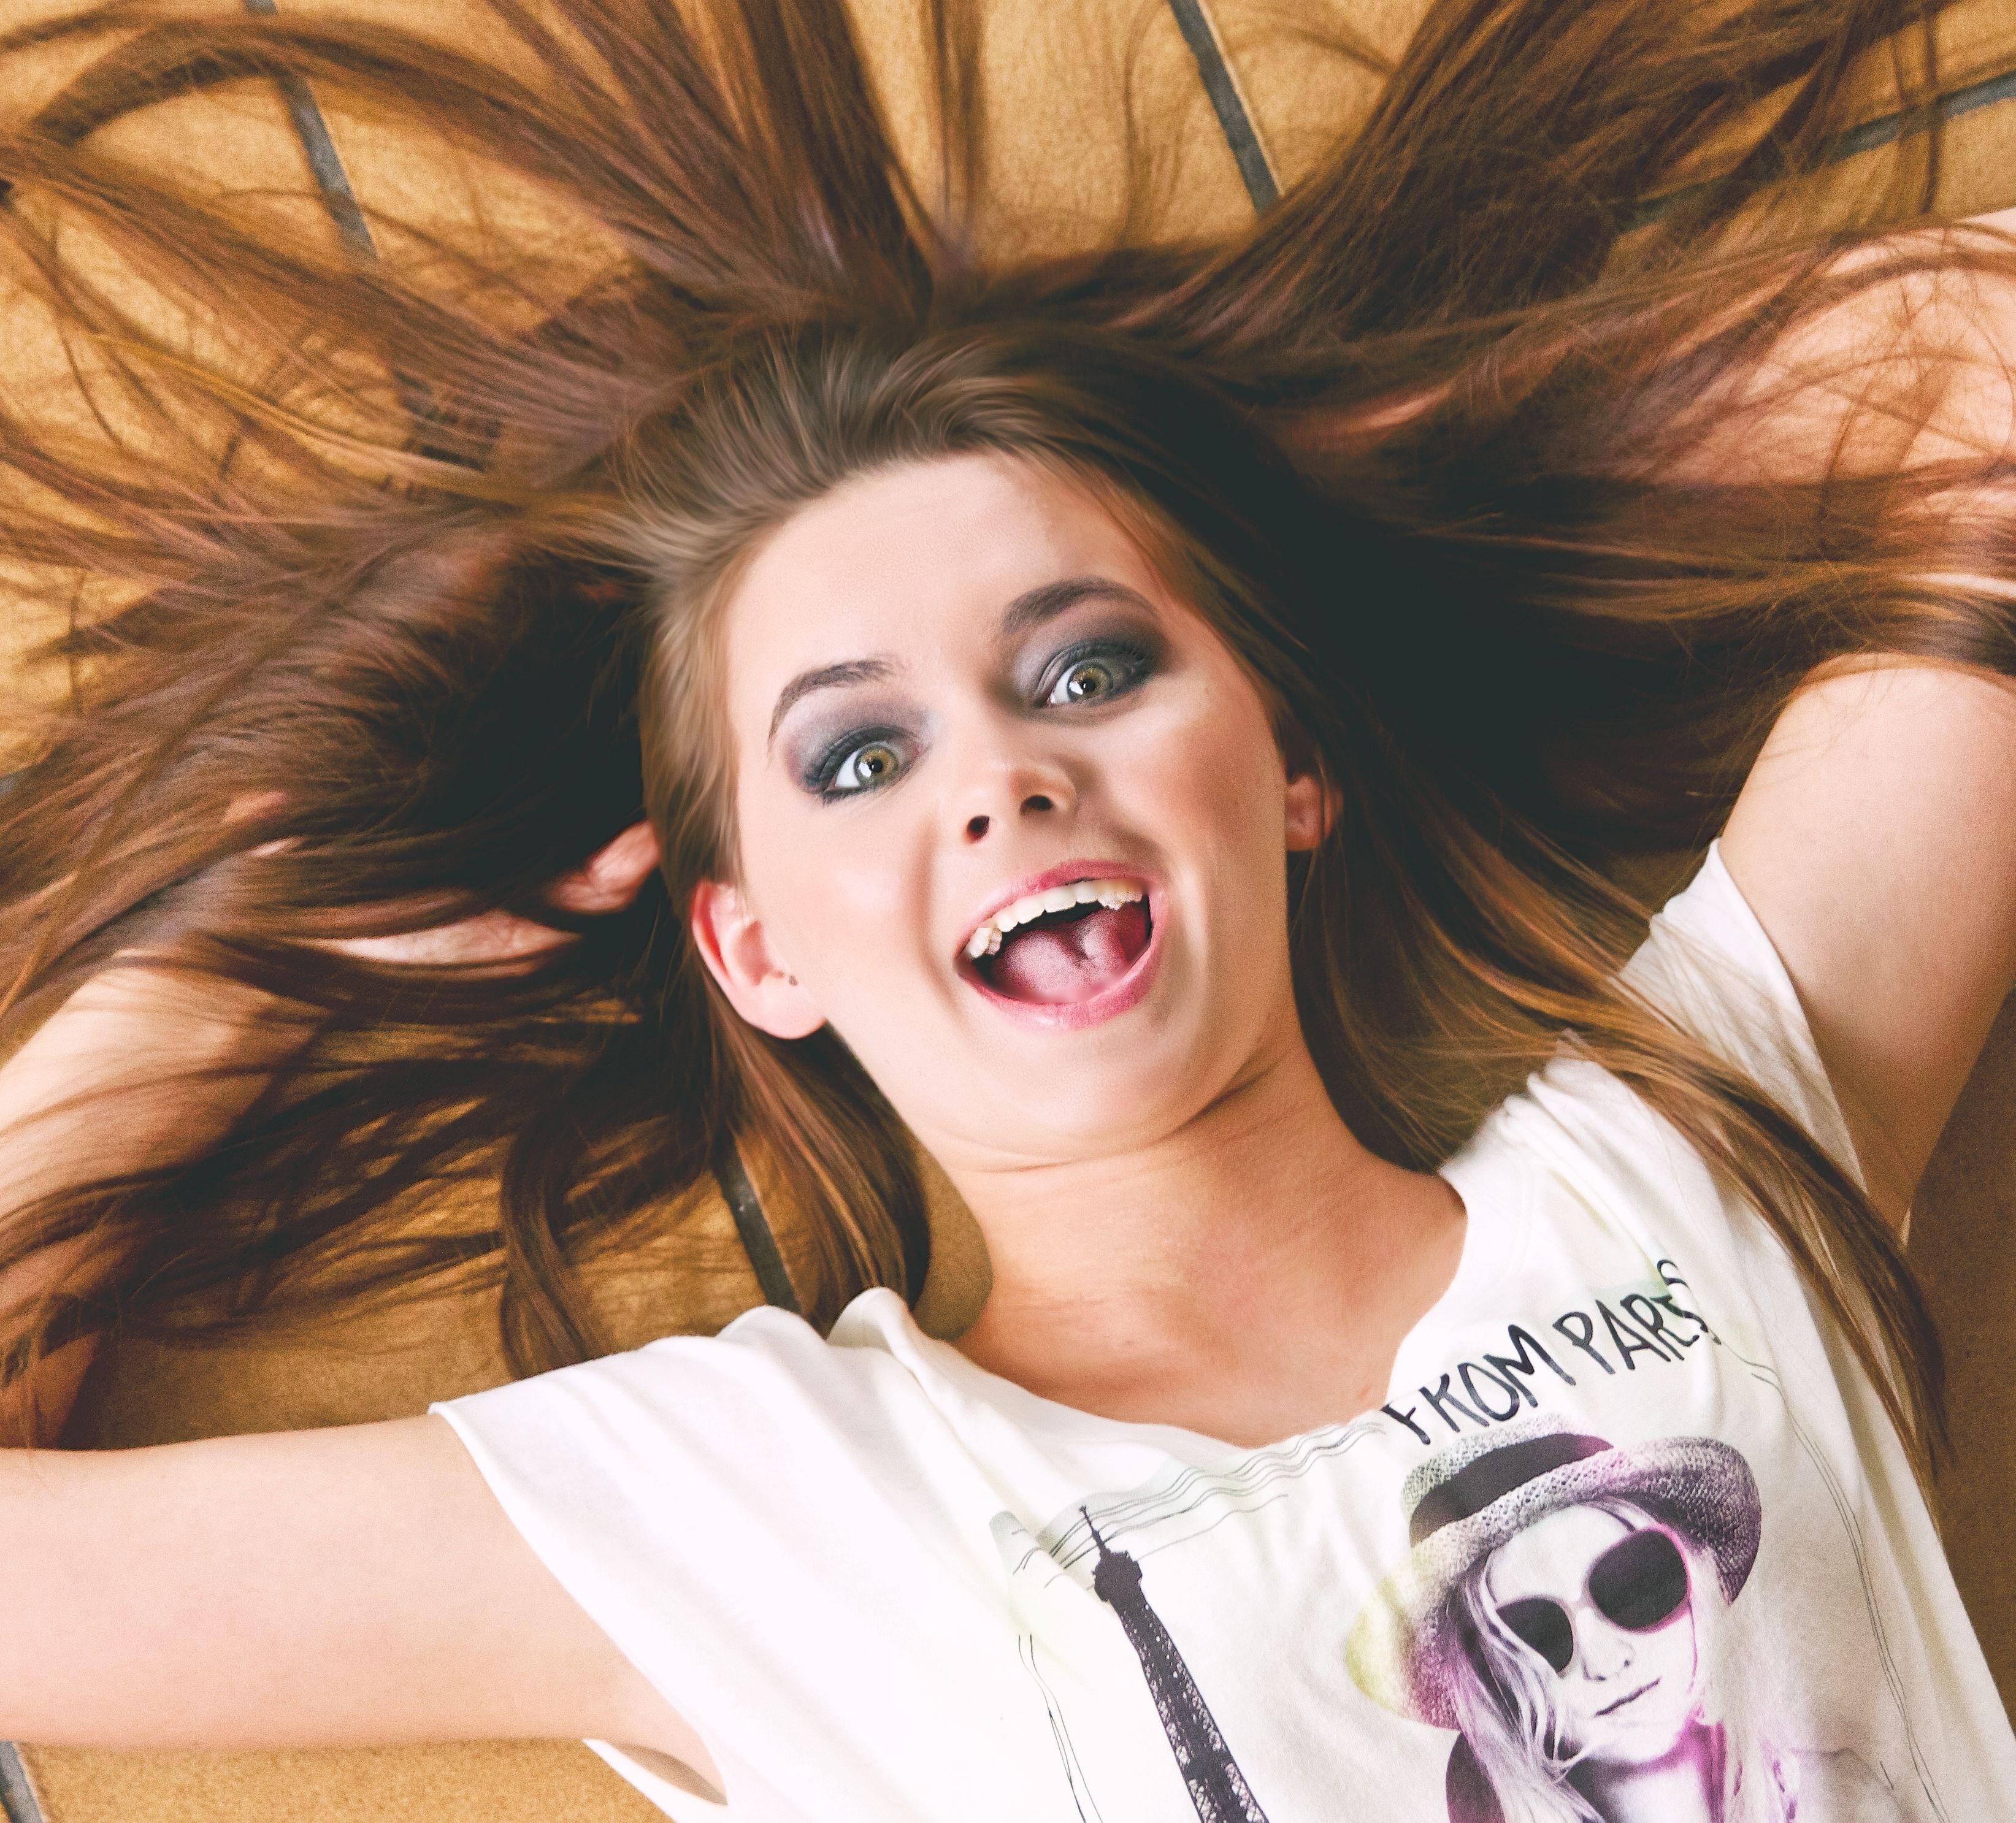
person, girl, woman, hair, photography, singer, portrait, model, lady, facial expression, hairstyle, smile, mouth, long hair, human body, laughing, black hair, face, fun, happy, happiness, eye, glasses, head, skin, beauty, joy, organ, emotion, photo shoot, brown hair, cute girl, happy girl, portrait photography, supermodel